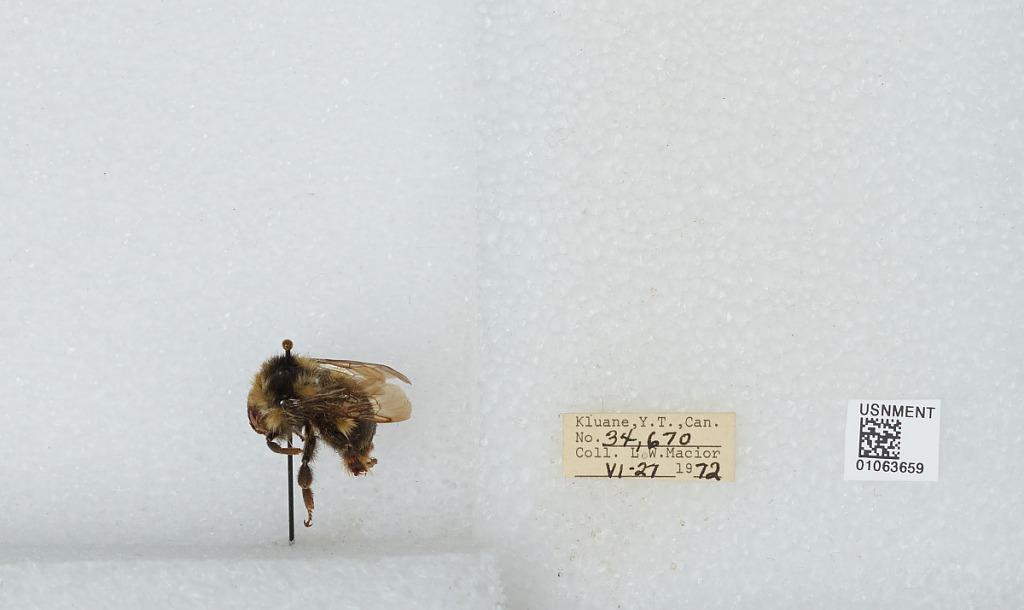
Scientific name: Bombus bifarius nearcticus
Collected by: L. Macior
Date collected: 1972-6-27
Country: Canada
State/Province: Yukon Territory
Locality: Kluane
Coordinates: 60.75, -139.5